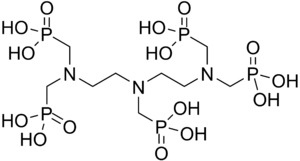
Le DTPMP, ou acide diéthylènetriamine-pentaméthylènephosphonique, est un acide phosphonique agissant comme chélatant à l'instar du DTPA dont il est le phosphonate analogue. Il possède également une action anti-corrosion.